Idit Silman

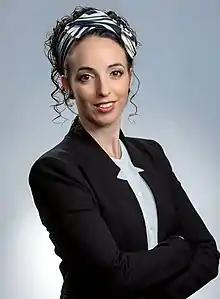
Official portrait, 2019

Idit Silman (born 27 October 1980) is an Israeli politician who currently serves as the Minister of Environmental Protection. Silman previously served as a member of the Knesset for Likud from 2022 to 2023, for Yamina from 2021 to 2022, and for the Union of Right-Wing Parties in 2019. She was the from 2021, until her resignation from the coalition on 6 April 2022, after which she maintained her Knesset seat and shifted the balance of power between coalition and opposition.